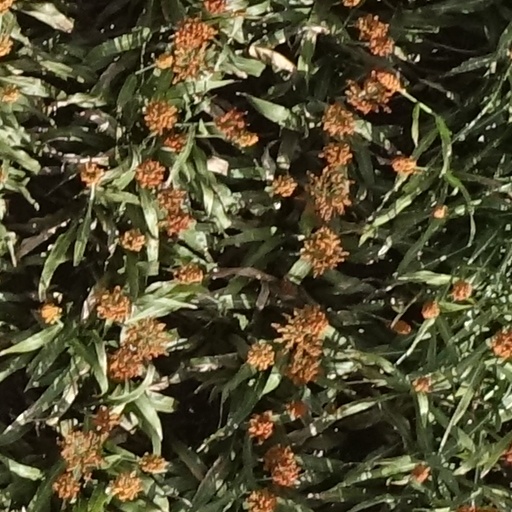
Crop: sorghum